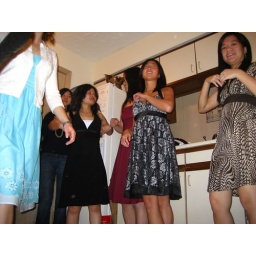
all girls standing around